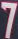
Number: 7